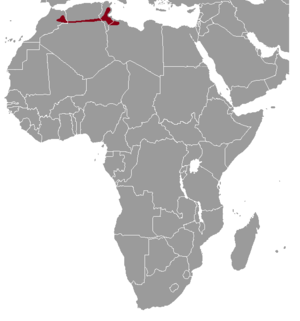
Cette liste commentée recense la mammalofaune du Maroc. Elle répertorie les espèces de mammifères Marocaine actuels et celles qui ont été récemment classifiées comme éteintes à partir de l'Holocène, depuis donc 500 ans. Cette liste comporte 141 espèces réparties en onze ordres et 35 familles, dont neuf sont « en danger critique d'extinction », dix sont « en danger », dix sont « vulnérables », onze sont « quasi menacées » et vingt ont des « données insuffisantes » pour être classées (selon les critères de la liste rouge de l'UICN au niveau mondial).